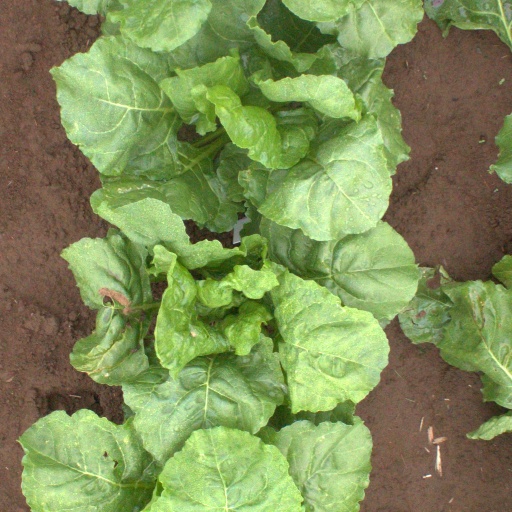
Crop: sugar beet